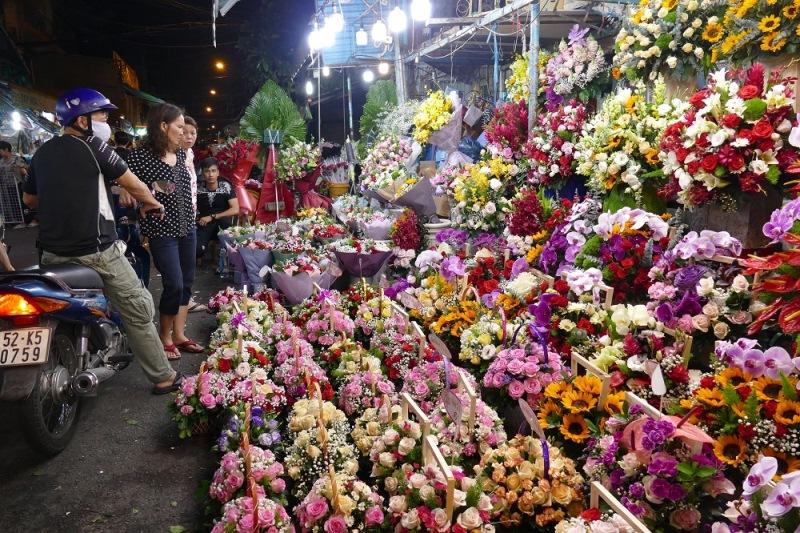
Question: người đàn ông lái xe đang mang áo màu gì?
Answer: người đàn ông mang áo màu đen